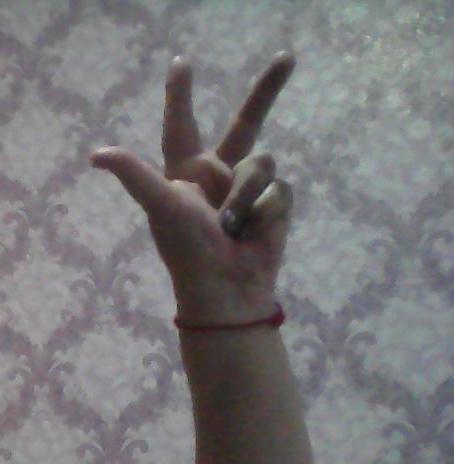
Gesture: three2